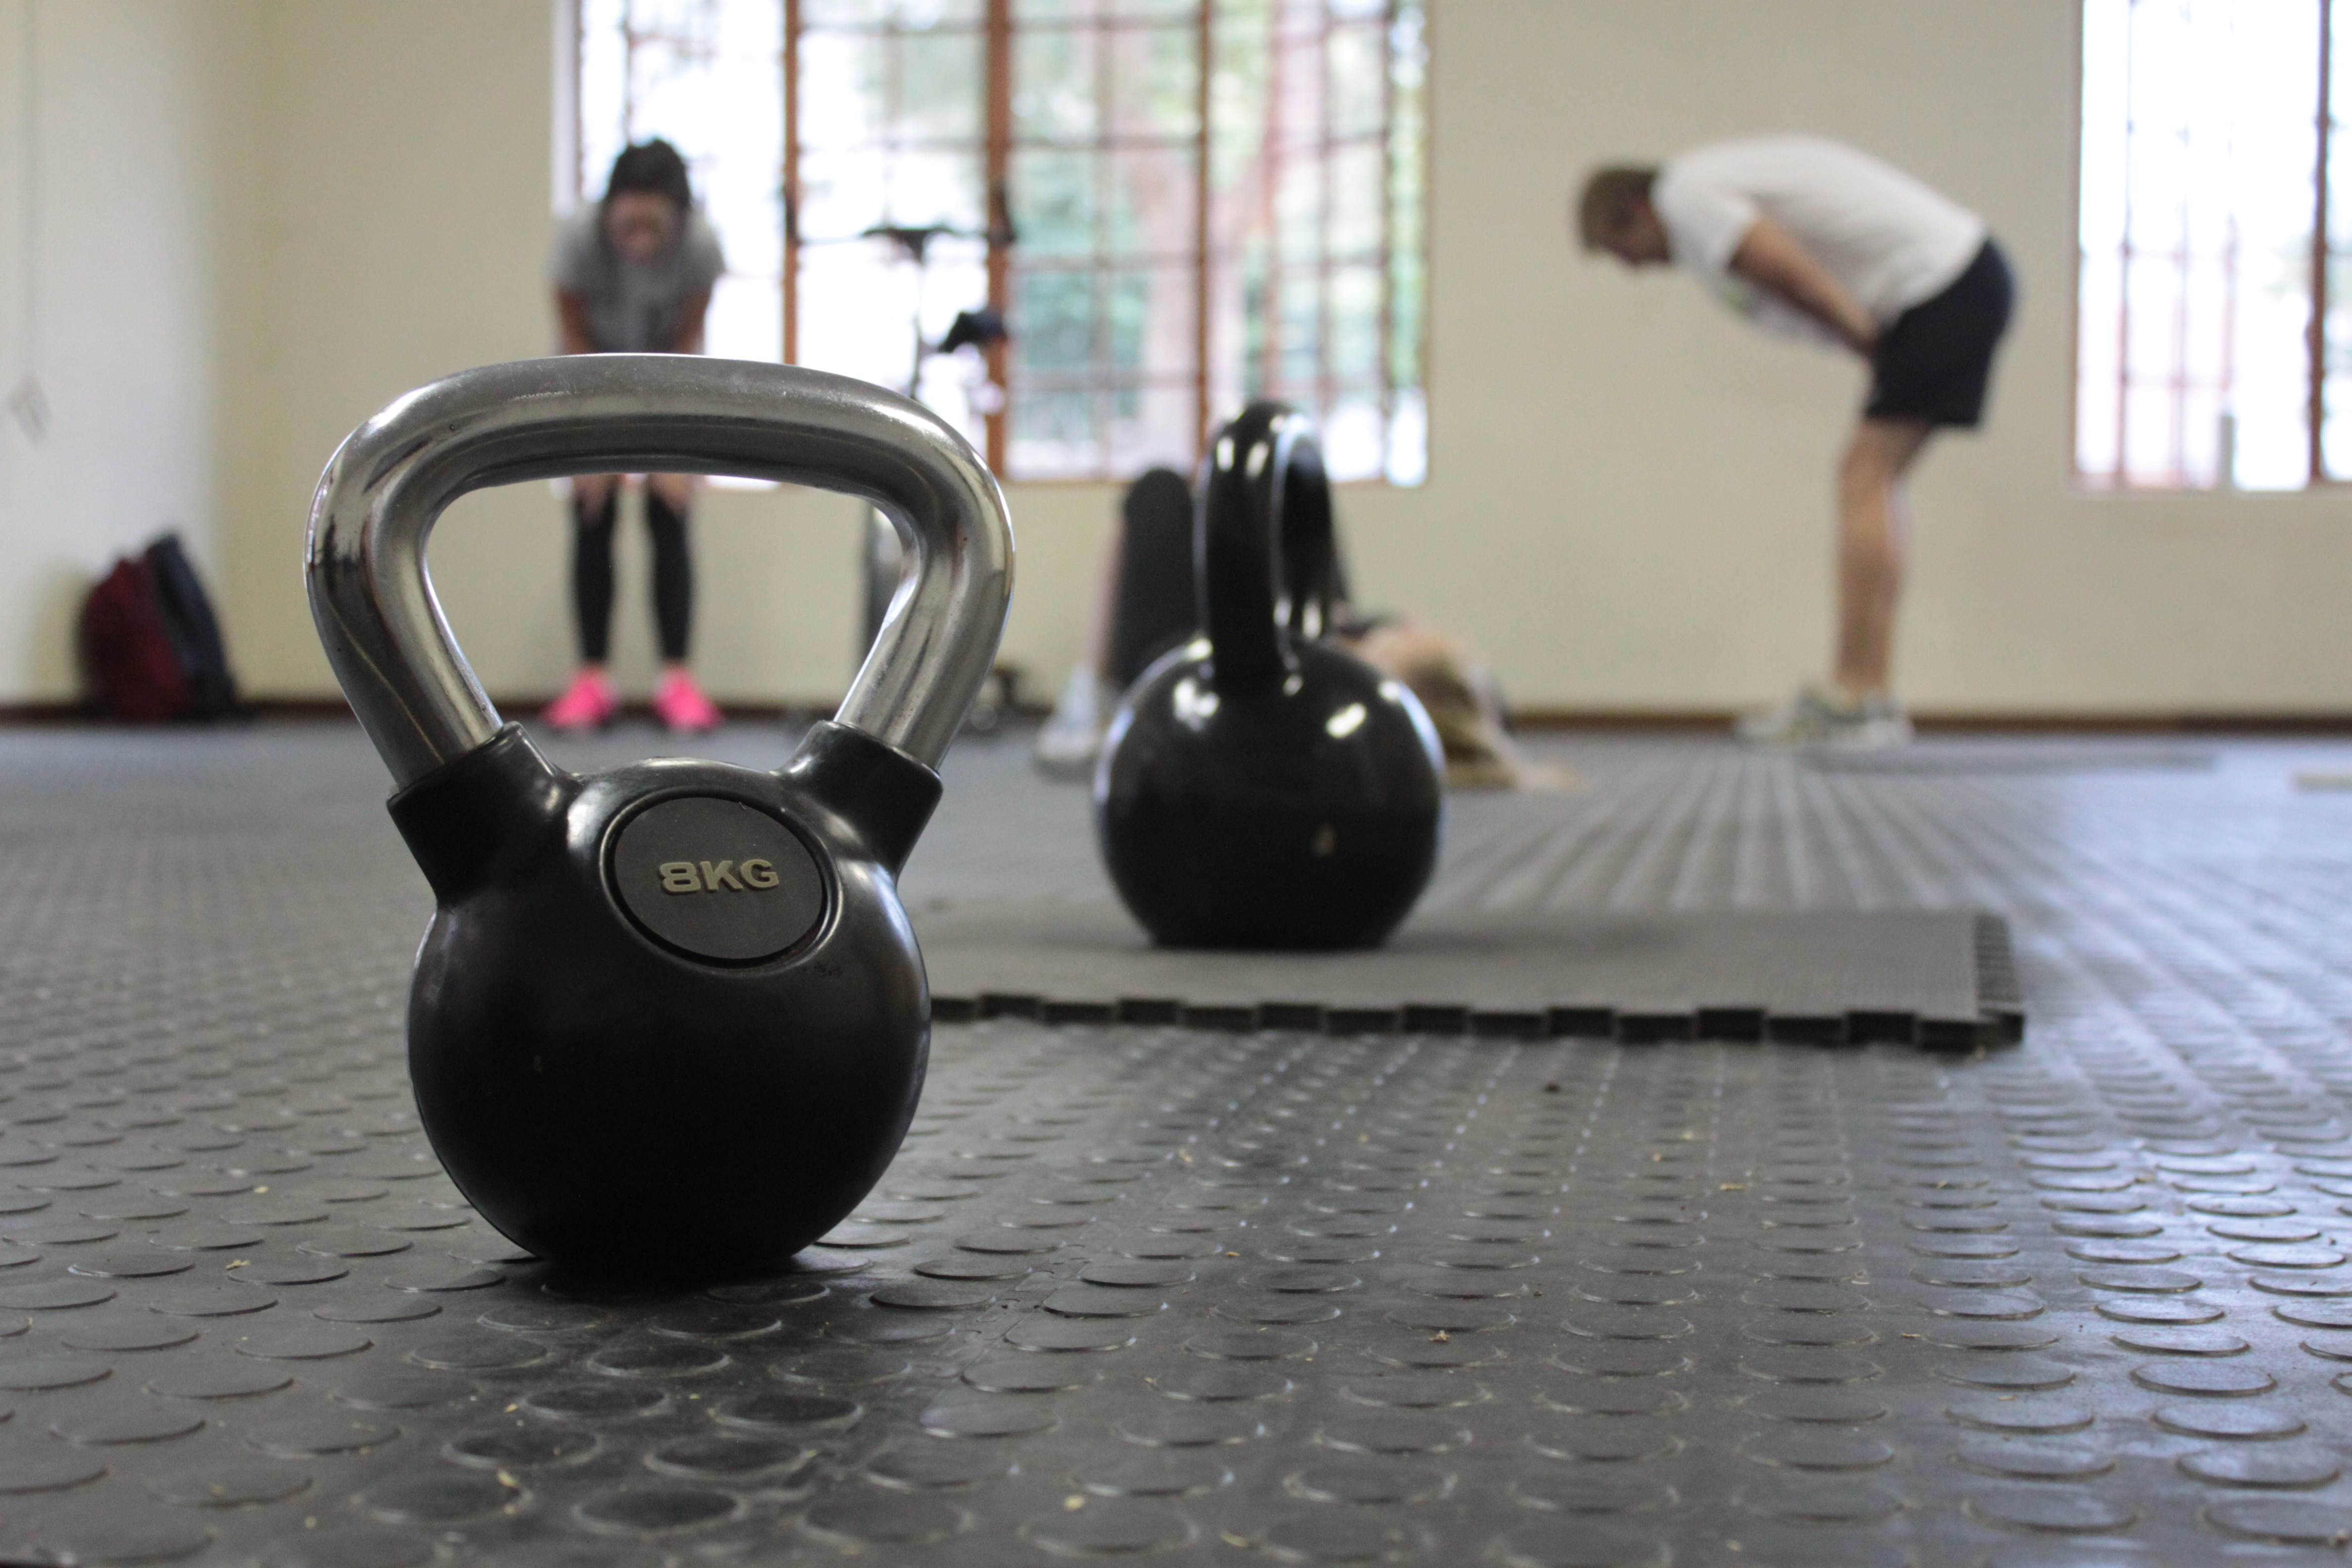
structure, floor, training, exercise, room, fitness, gym, workout, sports equipment, exercising, ball, strength, flooring, kettlebell, barbell, sport venue, exercise equipment, exercise machine, kettle bell